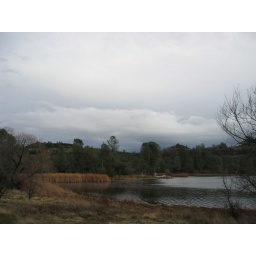
A lake near my aunt's house in Mountain Ranch, CA